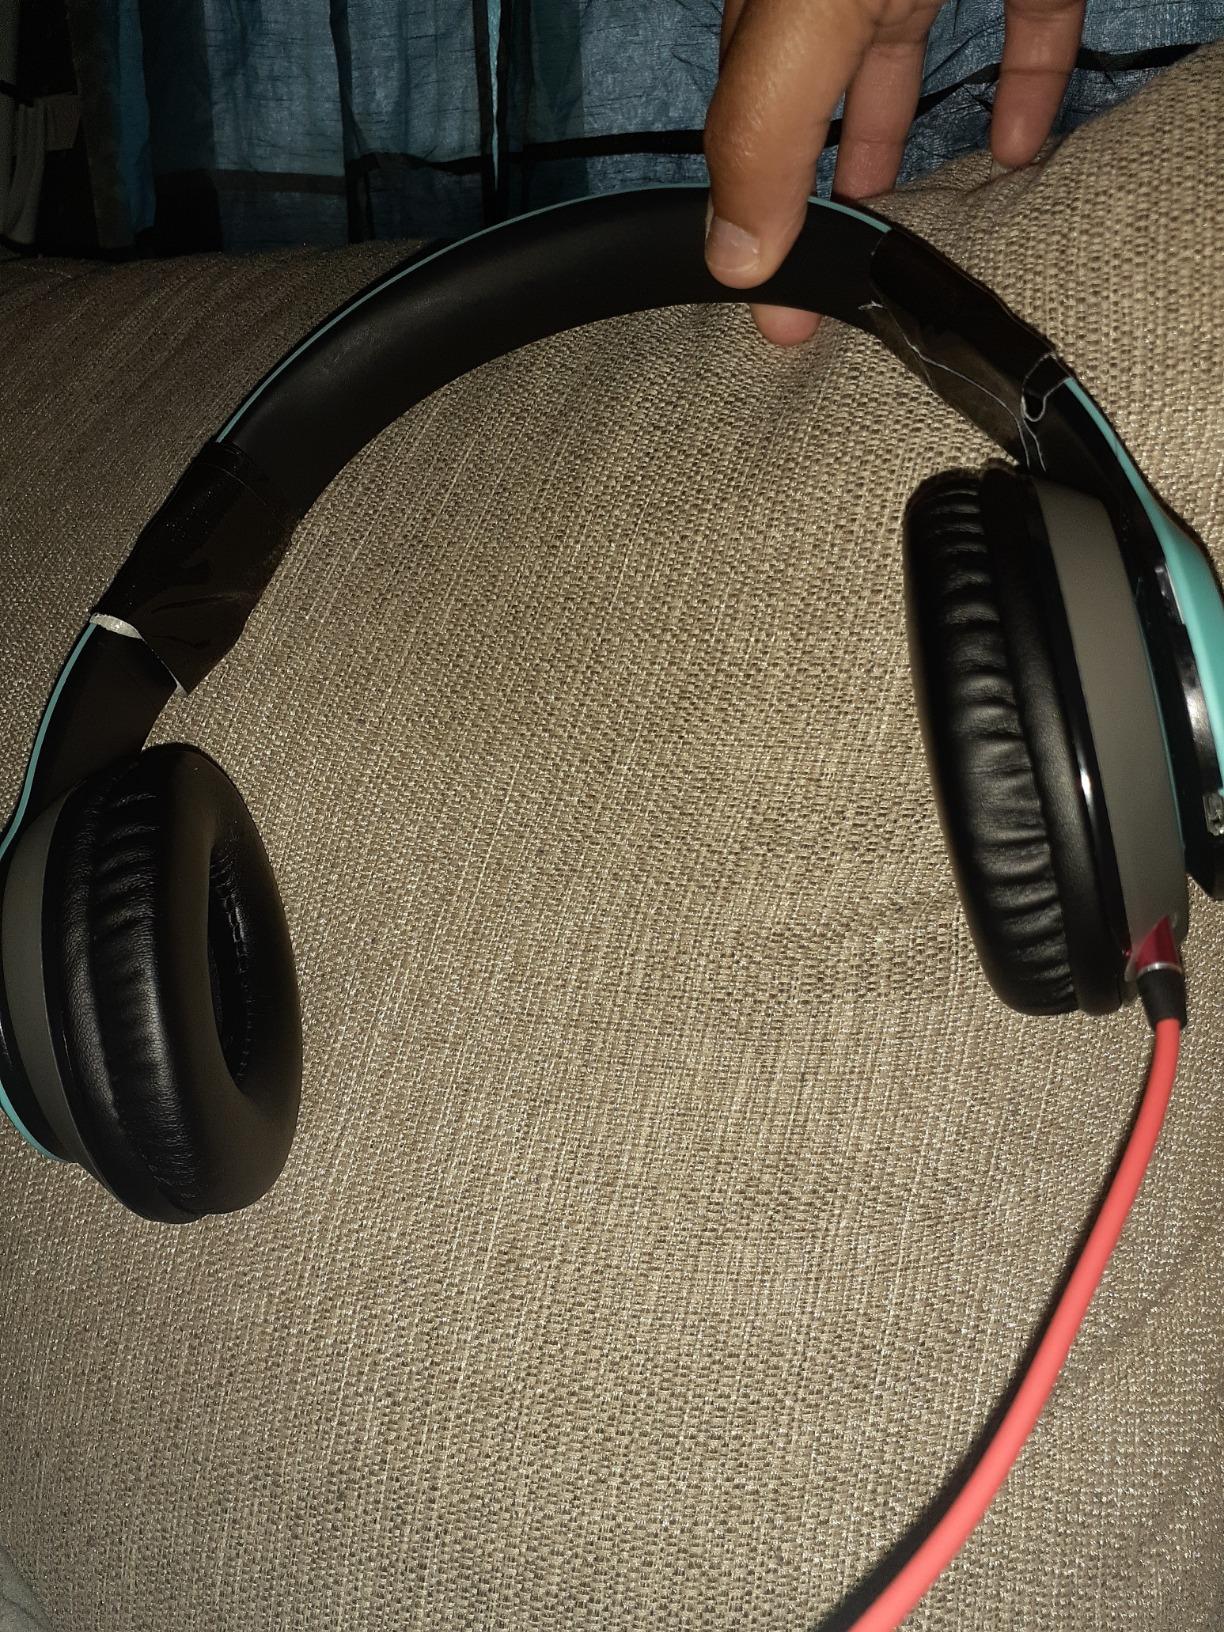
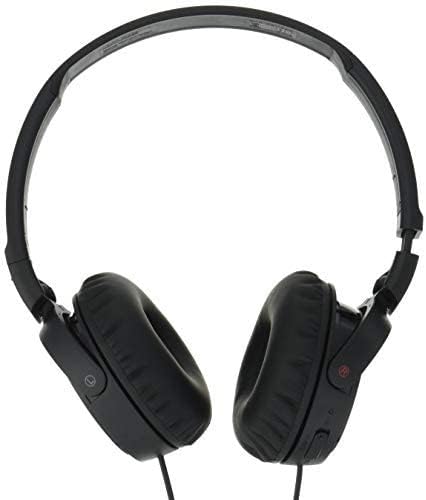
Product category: headphones
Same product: no